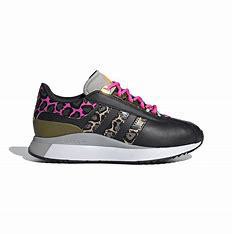
Brand: Adidas
Model: SL Andridge